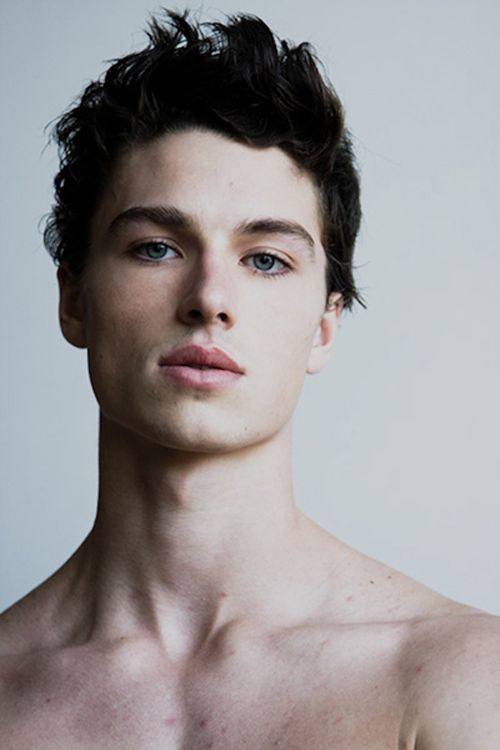
Label: Colored